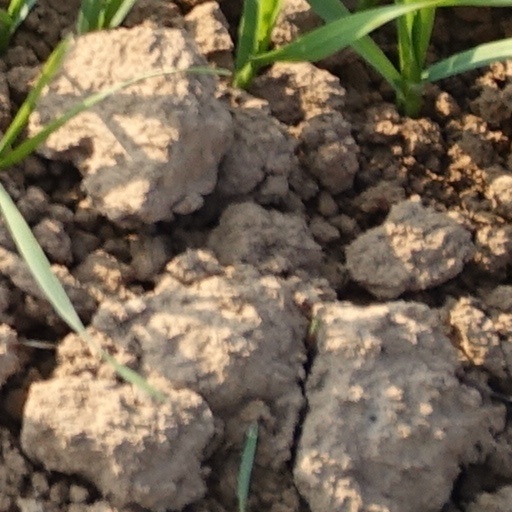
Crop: wheat